Tenley Campus

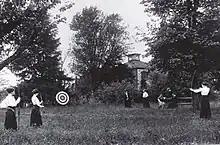
Immaculata students in front of Dunblane, practicing their archery skills, circa 1907

The Seminary of Our Lady Immaculate – or "Immaculata," for short – was completed the following year. It was so named in honor of the golden jubilee of Pope Pius IX's Ineffabilis Deus, which defined the dogma of the Immaculate Conception of the Virgin Mary. On September 8, the school hosted Cardinal Gibbons, who blessed the structure and then helped conduct a solemn high mass at St. Ann's; a sermon written for the occasion was given by F. X. McCarthy of Washington's St. Aloysius Church. Additional guests at the ceremonies included Bishop of Indianapolis Silas Chatard, President David H. Buel of Georgetown University, and other representatives of Catholic churches and organizations from around the region. Mother Superior Mary Cleophas Foley, also present, received a congratulatory letter from Cardinal Sebastiano Martinelli in Rome, passing along well-wishes on behalf of Pope Pius X. In 1906, the Sisters purchased the rear portion of the block, consolidating the land that would later comprise the U.S. historic district.